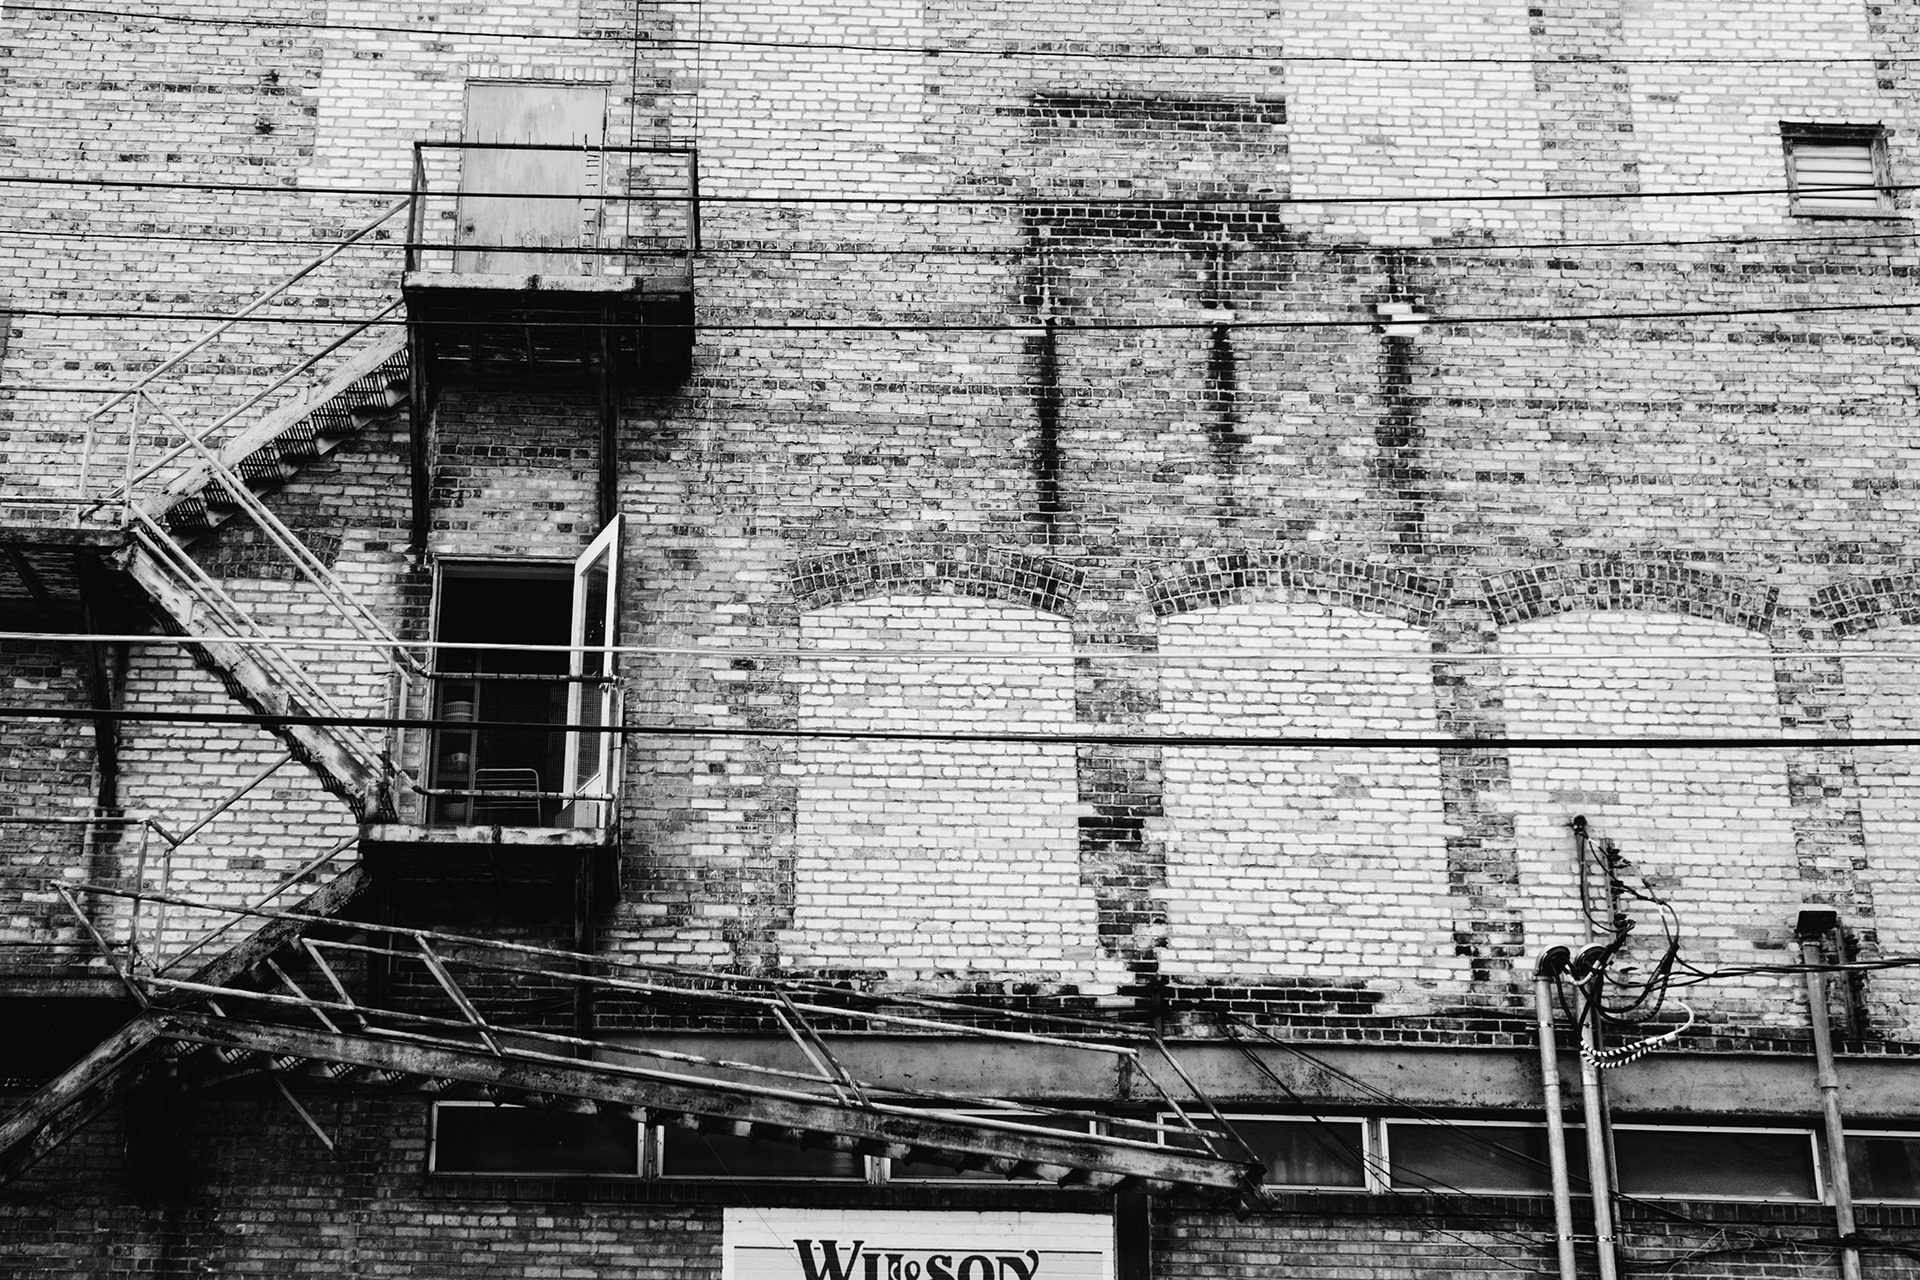
black and white, architecture, structure, house, texture, building, old, wall, staircase, transport, construction, pattern, facade, industrial, factory, grunge, exterior, industry, monochrome, fire escape, stairs, windows, brickwall, history, bricked, urban area, monochrome photography